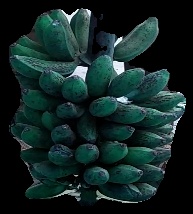
Variety: rasbale
Grade: grade3